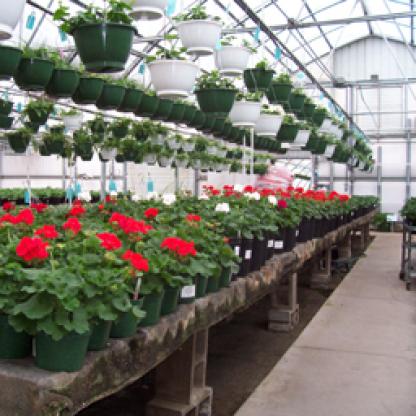
Scene: Indoor